JNR Class ED78

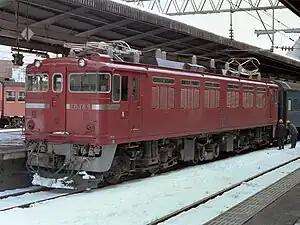
ED78 9 in service in March 1985

The was a Bo-2-Bo wheel arrangement AC electric locomotive type operated in Japan from 1968 until the 1990s. 14 locomotives were built by Hitachi between 1967 and 1980.